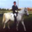
Label: horse